Iseult

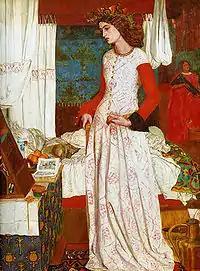
"La Belle Iseult" by William Morris (1858)

Iseult, alternatively Isolde and other spellings, is the name of several characters in the legend of Tristan and Iseult. The most prominent is Iseult the Blonde, or Iseult of Ireland, the wife of Mark of Cornwall and the lover of Tristan. Her mother, the queen of Ireland, is also named Iseult. The third is Iseult of the White Hands, or Iseult of Brittany, the daughter of Hoel and the sister of Kahedin.